Common cuckoo

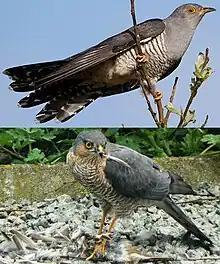
Photo of sparrowhawk and cuckoo, looking similar

The barred underparts of the common cuckoo resemble those of the Eurasian sparrowhawk, a predator of adult birds. A study comparing the responses of Eurasian reed warblers, a host of cuckoo chicks, to manipulated taxidermy model cuckoos and sparrowhawks found that reed warblers were more aggressive to cuckoos with obscured underparts, suggesting that the resemblance to sparrowhawks is likely to help the cuckoo access the nests of potential hosts. Other small birds, great tits and blue tits, showed alarm and avoided attending feeders on seeing either (mounted) sparrowhawks or cuckoos; this implies that the cuckoo's hawklike appearance functions as protective mimicry, whether to reduce attacks by hawks or to make brood parasitism easier.